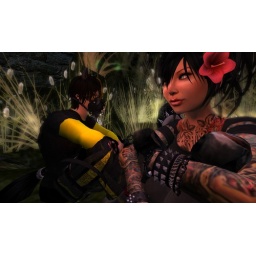
... to the Crucible sim... we were sitting in the grass and getting an angle was somewhat... painstaking....